Seasonal migration in Niger

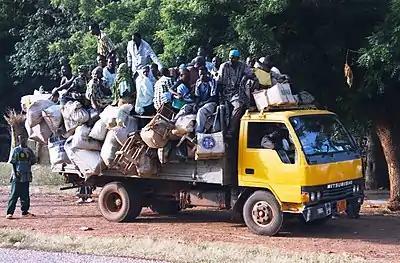
A truck, like many seen on West Africa roads, picks up travelers along a road in southwest Niger.

Seasonal migration, locally called the "Exode", plays an important part of the economic and cultural life of the West African nation of Niger. While it is a common practice in many nations, Niger sees as much as a third of its rural population travel for seasonal labour, during the Sahelian nation's long dry season. Common patterns of seasonal travel have been built up over hundreds of years, and destinations and work vary by community and ethnic group.